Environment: real
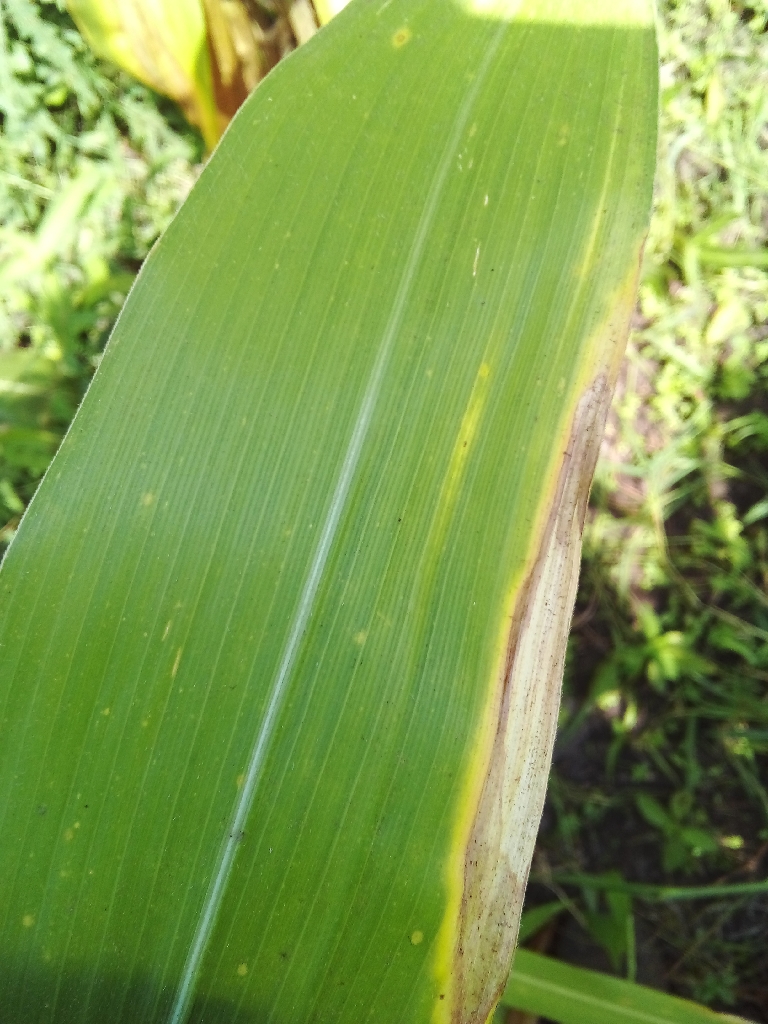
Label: northern_corn_leaf_blight